Frank Zappa

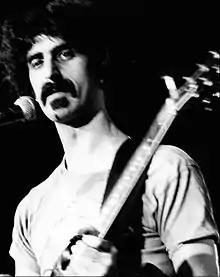
Zappa performing in 1973

Zappa then formed and toured with smaller groups that variously included Ian Underwood (reeds, keyboards), Ruth Underwood (vibes, marimba), Sal Marquez (trumpet, vocals), Napoleon Murphy Brock (sax, flute and vocals), Bruce Fowler (trombone), Tom Fowler (bass), Chester Thompson (drums), Ralph Humphrey (drums), George Duke (keyboards, vocals), and Jean-Luc Ponty (violin).